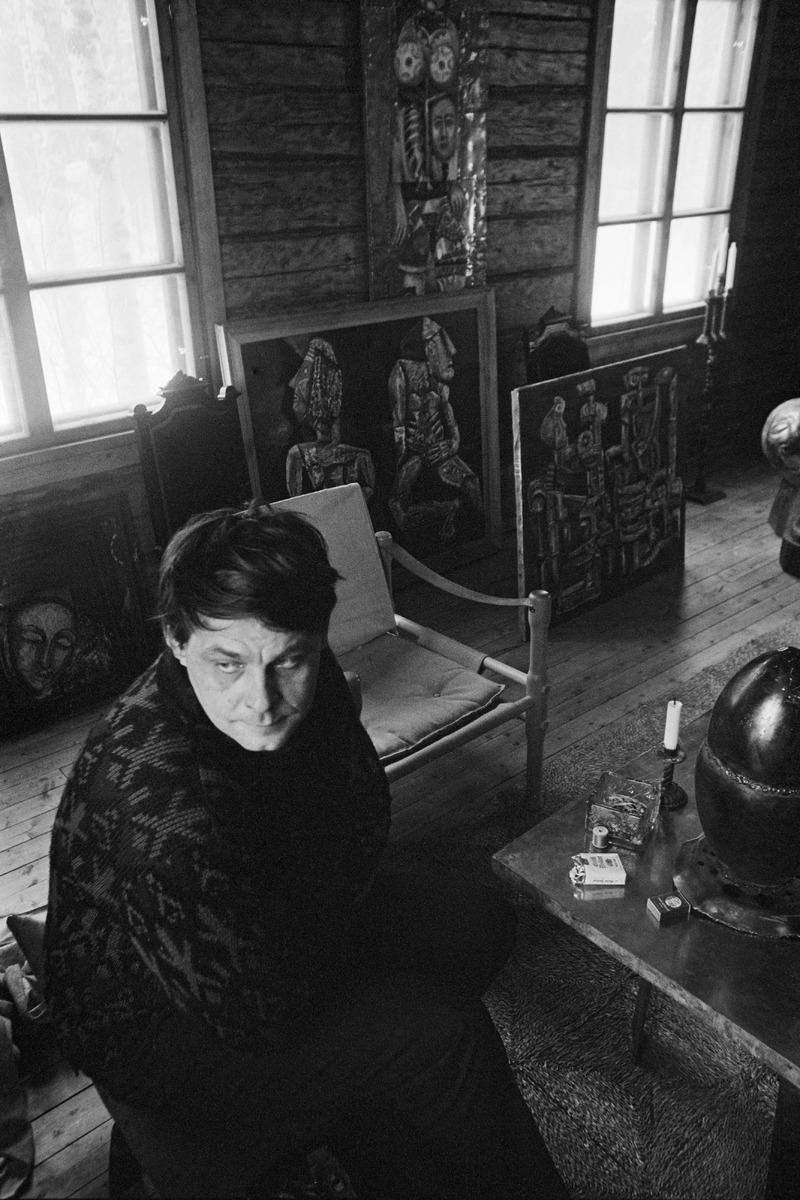
Taiteilija Alpo Jaakola Torkville-nimisessä kotiateljeessaan Torkkalan kylässä Loimaalla.
Alpo Jaakola, the Finnish artist, in his home atelier in the village of Torkkala, Loimaa, Finland.
sisällön kuvaus: Taidemaalari, kuvanveistäjä, professori Alpo Jaakola Torkville-nimisessä ateljeekodissaan Torkkalan kylässä Loimaalla. content description: Professor Alpo Sakari Jaakola, the Finnish painter and sculptor, in his home atelier in the village of Torkkala, Loimaa, Finland.
Kuvaaja: Hietanen, V. K., kuvaaja
Vuosi: 1900
Paikka: Suomi, Loimaa, Torkkala, Suomi, Varsinais-Suomi, Loimaa, Torkkala
Aiheet: Jaakola, Alpo; ateljeekoti; Loimaan samaani; surrealismi; surrealisti; mystisismi; ateljeet; taideteokset; taiteilijakodit; yksin; puolikuva; surrealists; surrealist; surrealism; mysticism